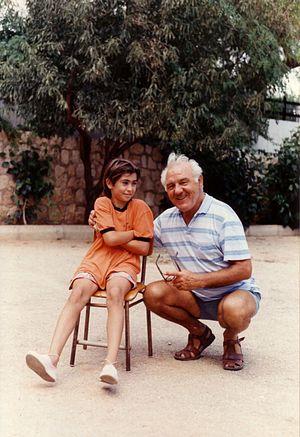
Ludwig Streicher est un contrebassiste autrichien né à Vienne le 26 juin 1920 et mort à Vienne le 11 mars 2003. Il a été première contrebasse solo de l'Orchestre philharmonique de Vienne. Il est également auteur d’un ouvrage consacré à la contrebasse.